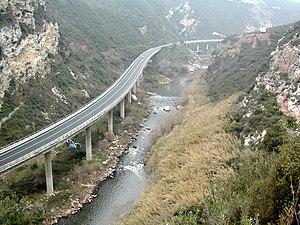
Le Llobregat est le second fleuve de Catalogne par sa longueur.